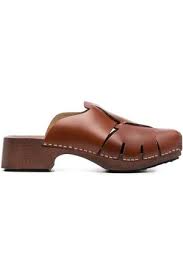
Label: Clog